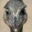
Label: bird